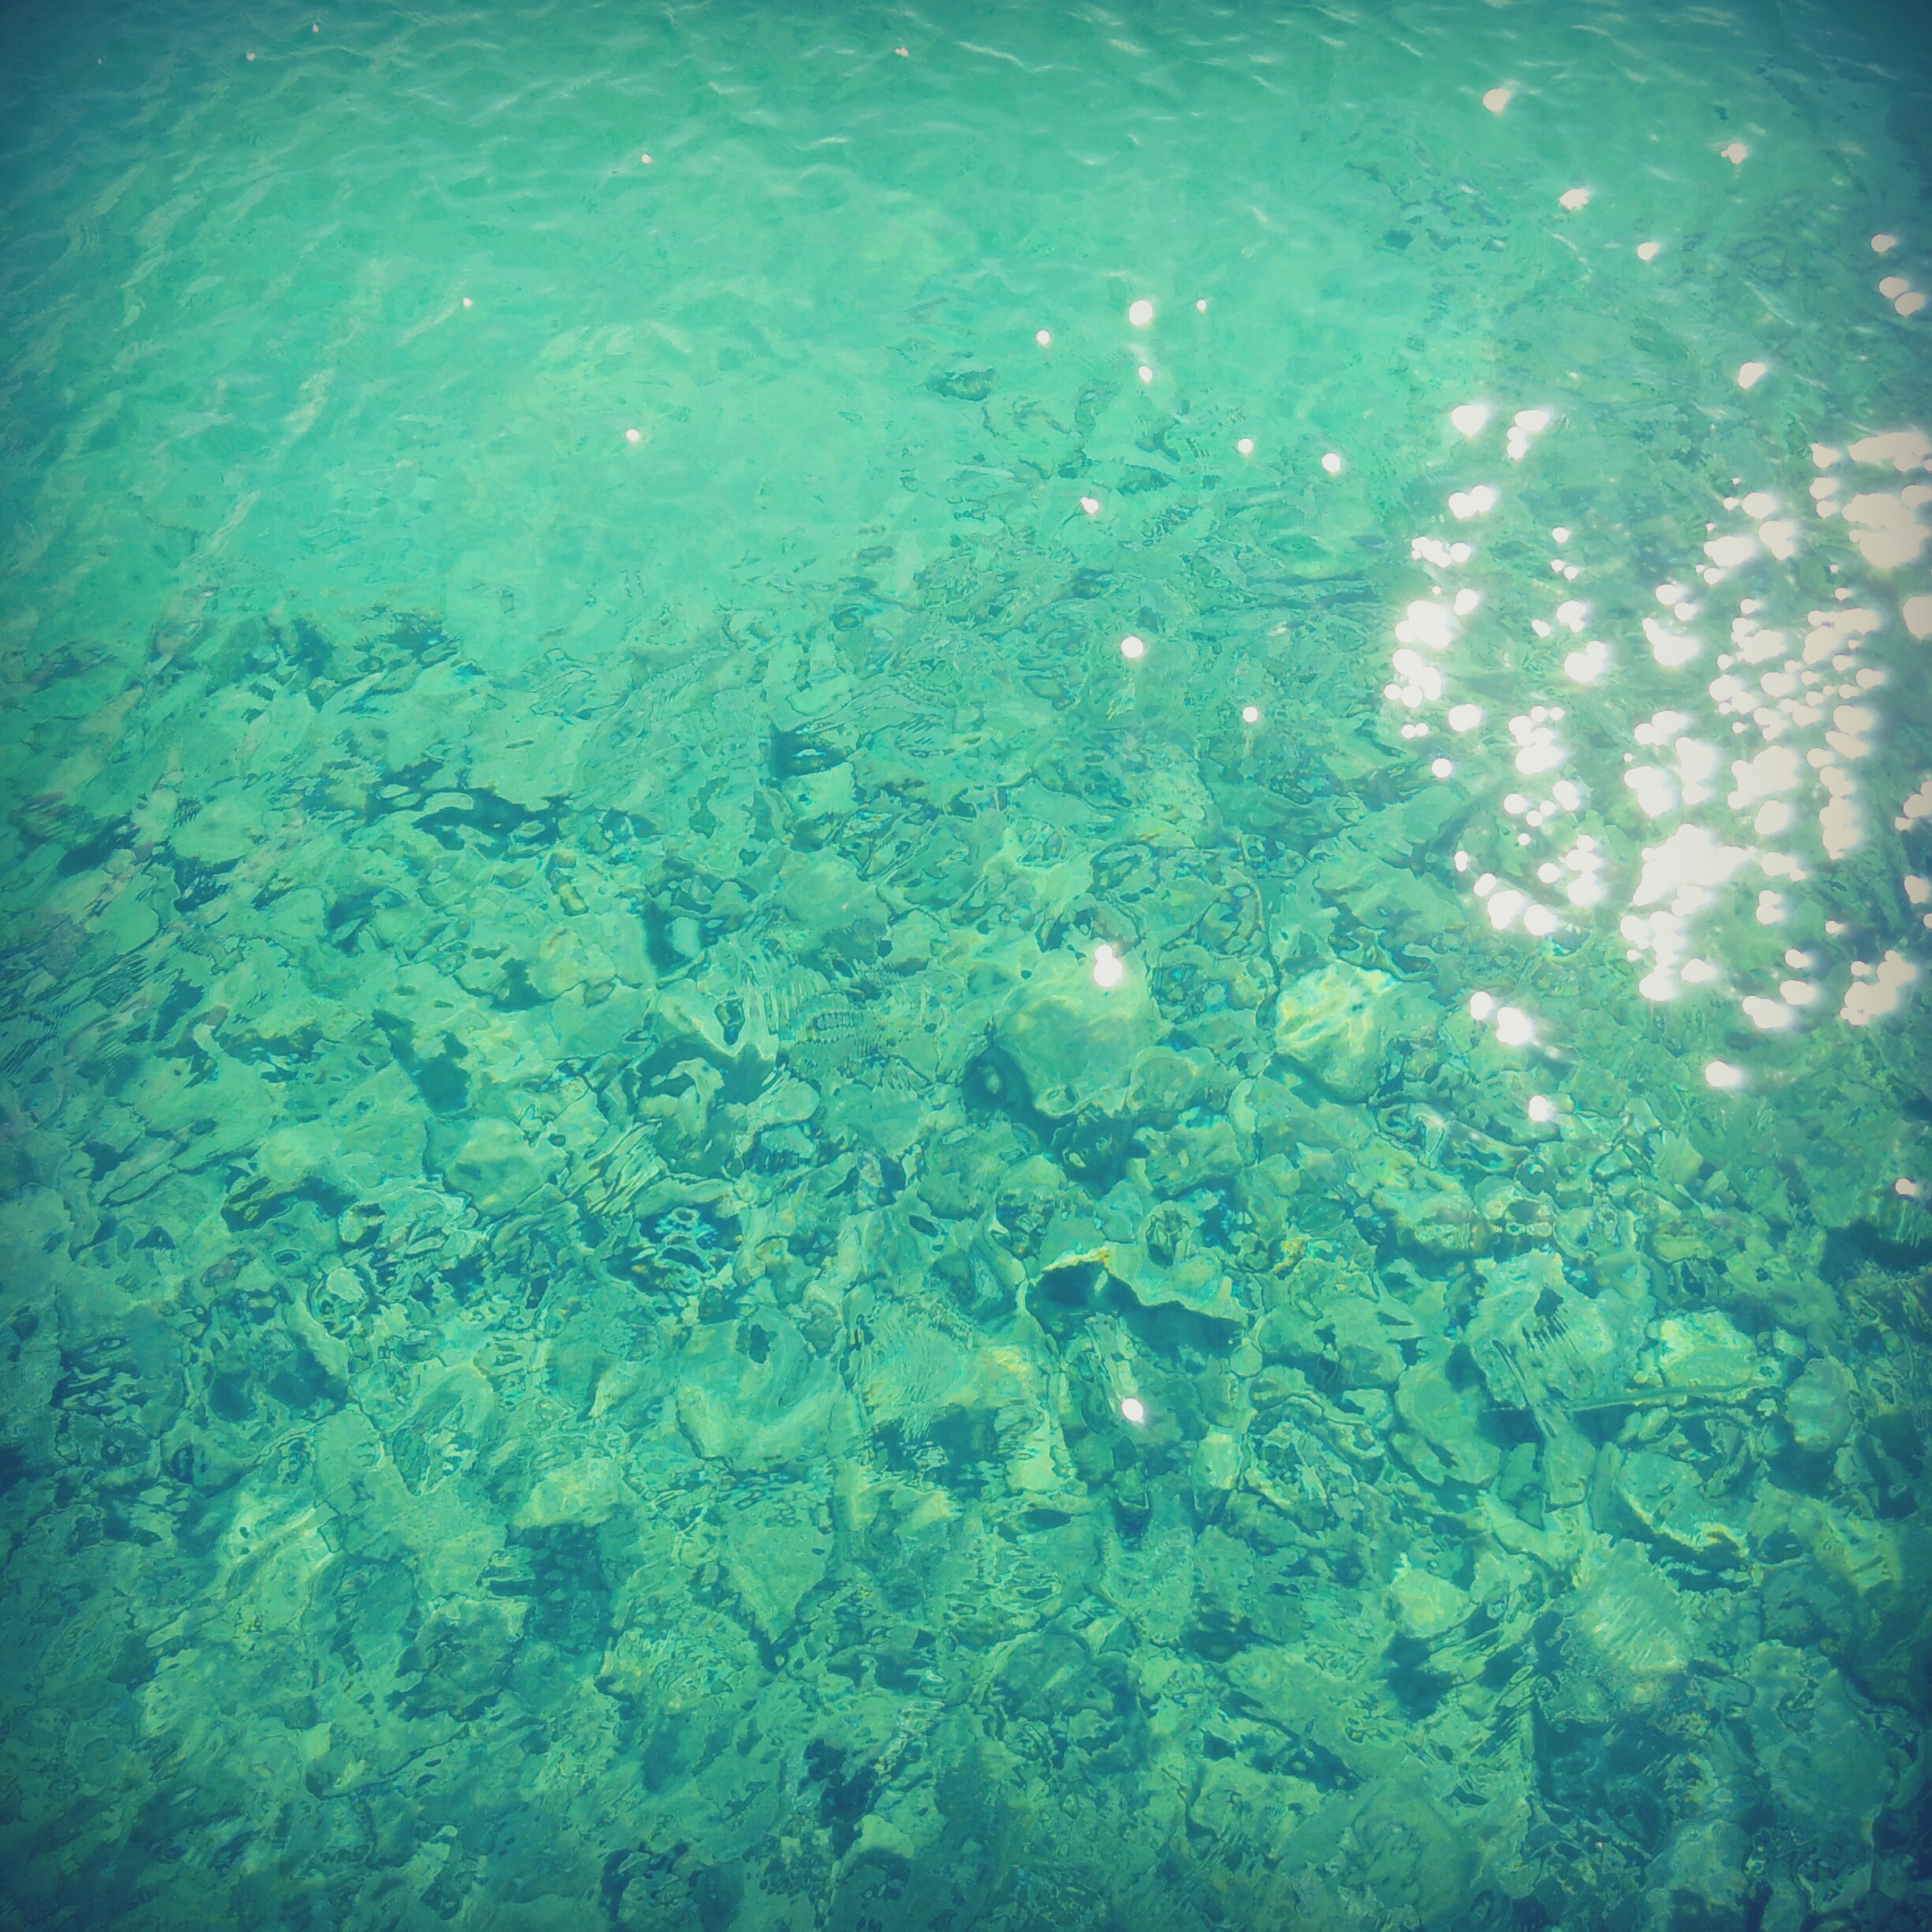
green, water, blue, aqua, turquoise, underwater, organism, sea, algae, plant